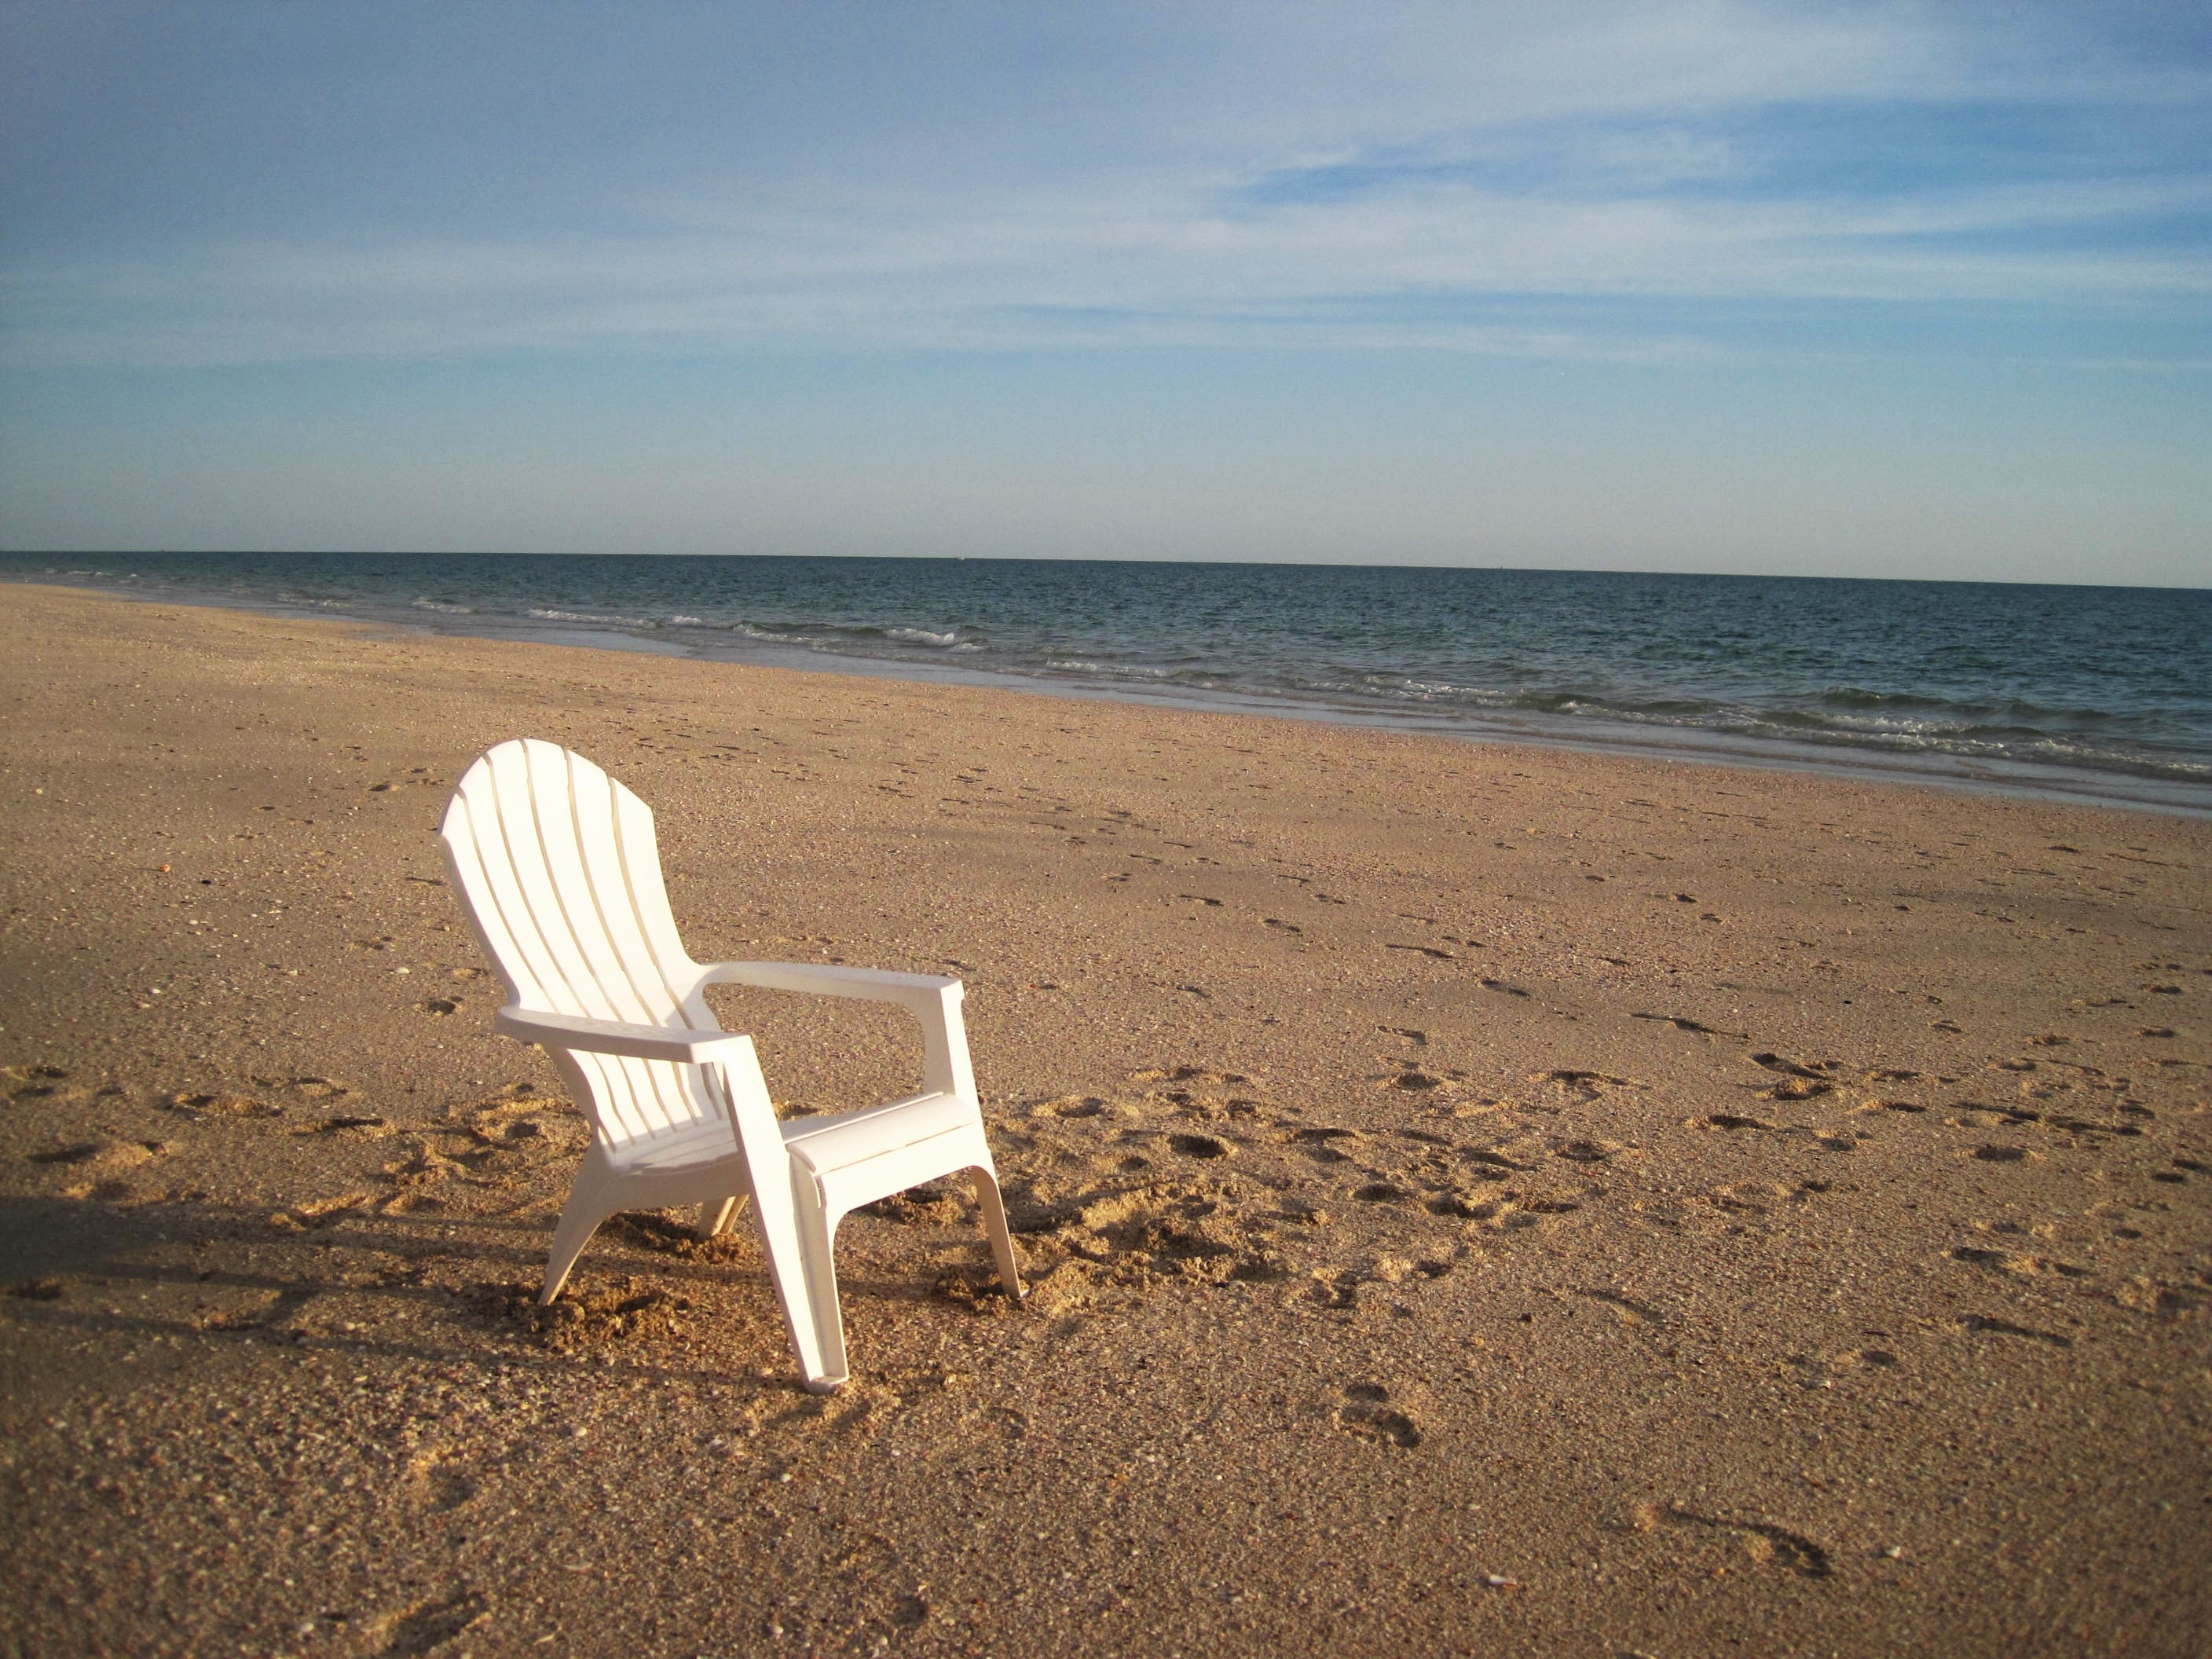
beach, sea, coast, water, nature, sand, ocean, horizon, sky, shore, wave, summer, vacation, usa, holiday, lonely, material, body of water, blue sky, deserted, holidays, idyll, florida, nice weather, leave, cape, traces, mussels, seefeld, sand beach, most beach, beach sand, urlaubsfeeling, shell sand, chair on beach, sea and beach